Mad Dogs (novel)

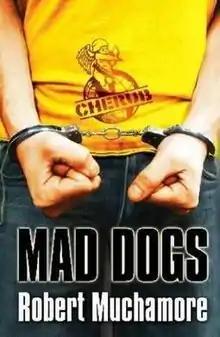
First edition cover

Mad Dogs is the eighth novel in the CHERUB series by Robert Muchamore. In the novel, CHERUB agents infiltrate a violent street gang.